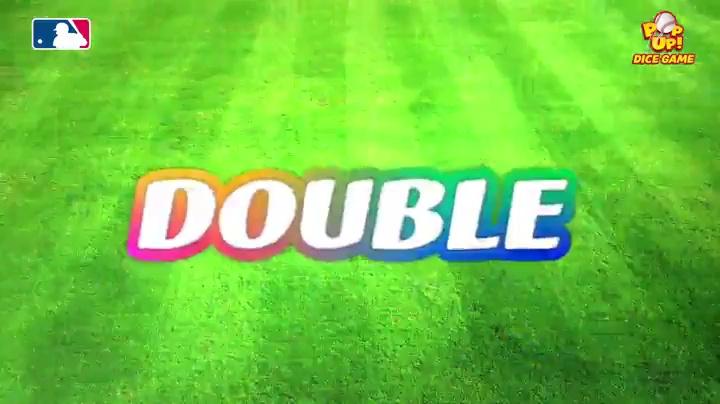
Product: Merchant Ambassador (Holdings) MLB Dice Popup Game
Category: Toys & Games | Games & Accessories
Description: Pop the hitter and pitcher poppers to determine the pitch outcome based on the 2 dice.
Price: $10.14
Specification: ProductDimensions:10x10x1.5inches|ItemWeight:12.8ounces|ShippingWeight:12.8ounces(Viewshippingratesandpolicies)|DomesticShipping:ItemcanbeshippedwithinU.S.|InternationalShipping:ThisitemcanbeshippedtoselectcountriesoutsideoftheU.S.LearnMore|ASIN:B01E7BCAPA|Itemmodelnumber:MLB888|Manufacturerrecommendedage:36months-15years